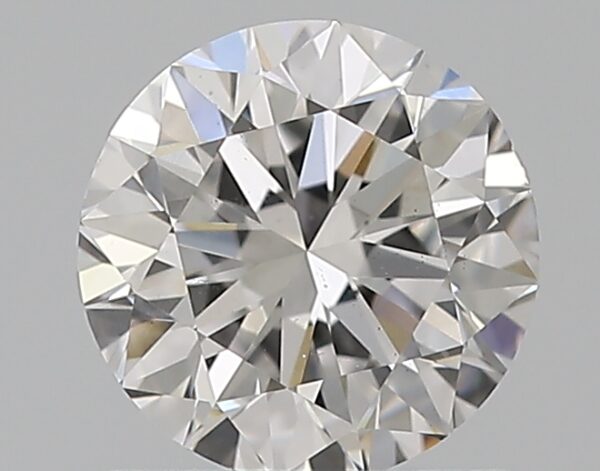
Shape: round
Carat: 0.9
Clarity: VS2
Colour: E
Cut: VG
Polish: EX
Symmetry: EX
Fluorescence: F
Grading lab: GIA
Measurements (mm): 6.03 x 6.07 x 3.86